Donald and Ruth McGraw House

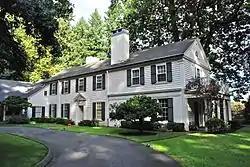
The McGraw House in 2013

The Donald and Ruth McGraw House, located in the Dunthorpe neighborhood of Multnomah County, Oregon, just outside the Portland municipal boundary, is listed on the National Register of Historic Places. It was the home of the late Donald and Ruth McGraw.